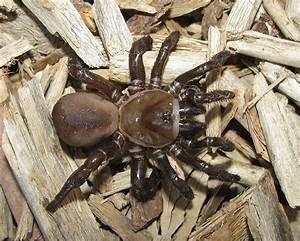
spider